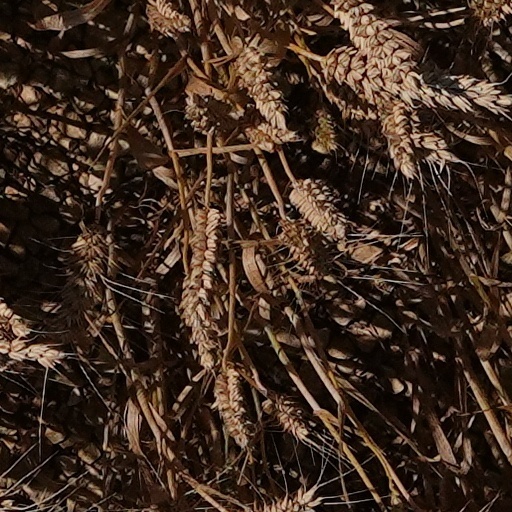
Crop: wheat